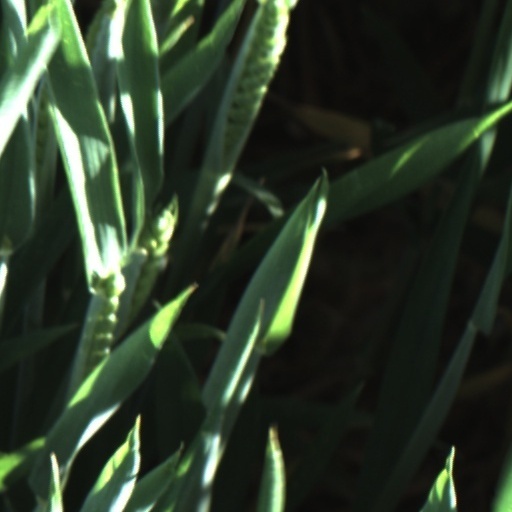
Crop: wheat